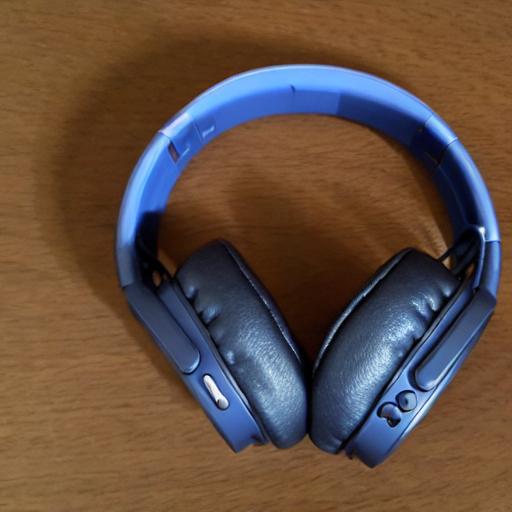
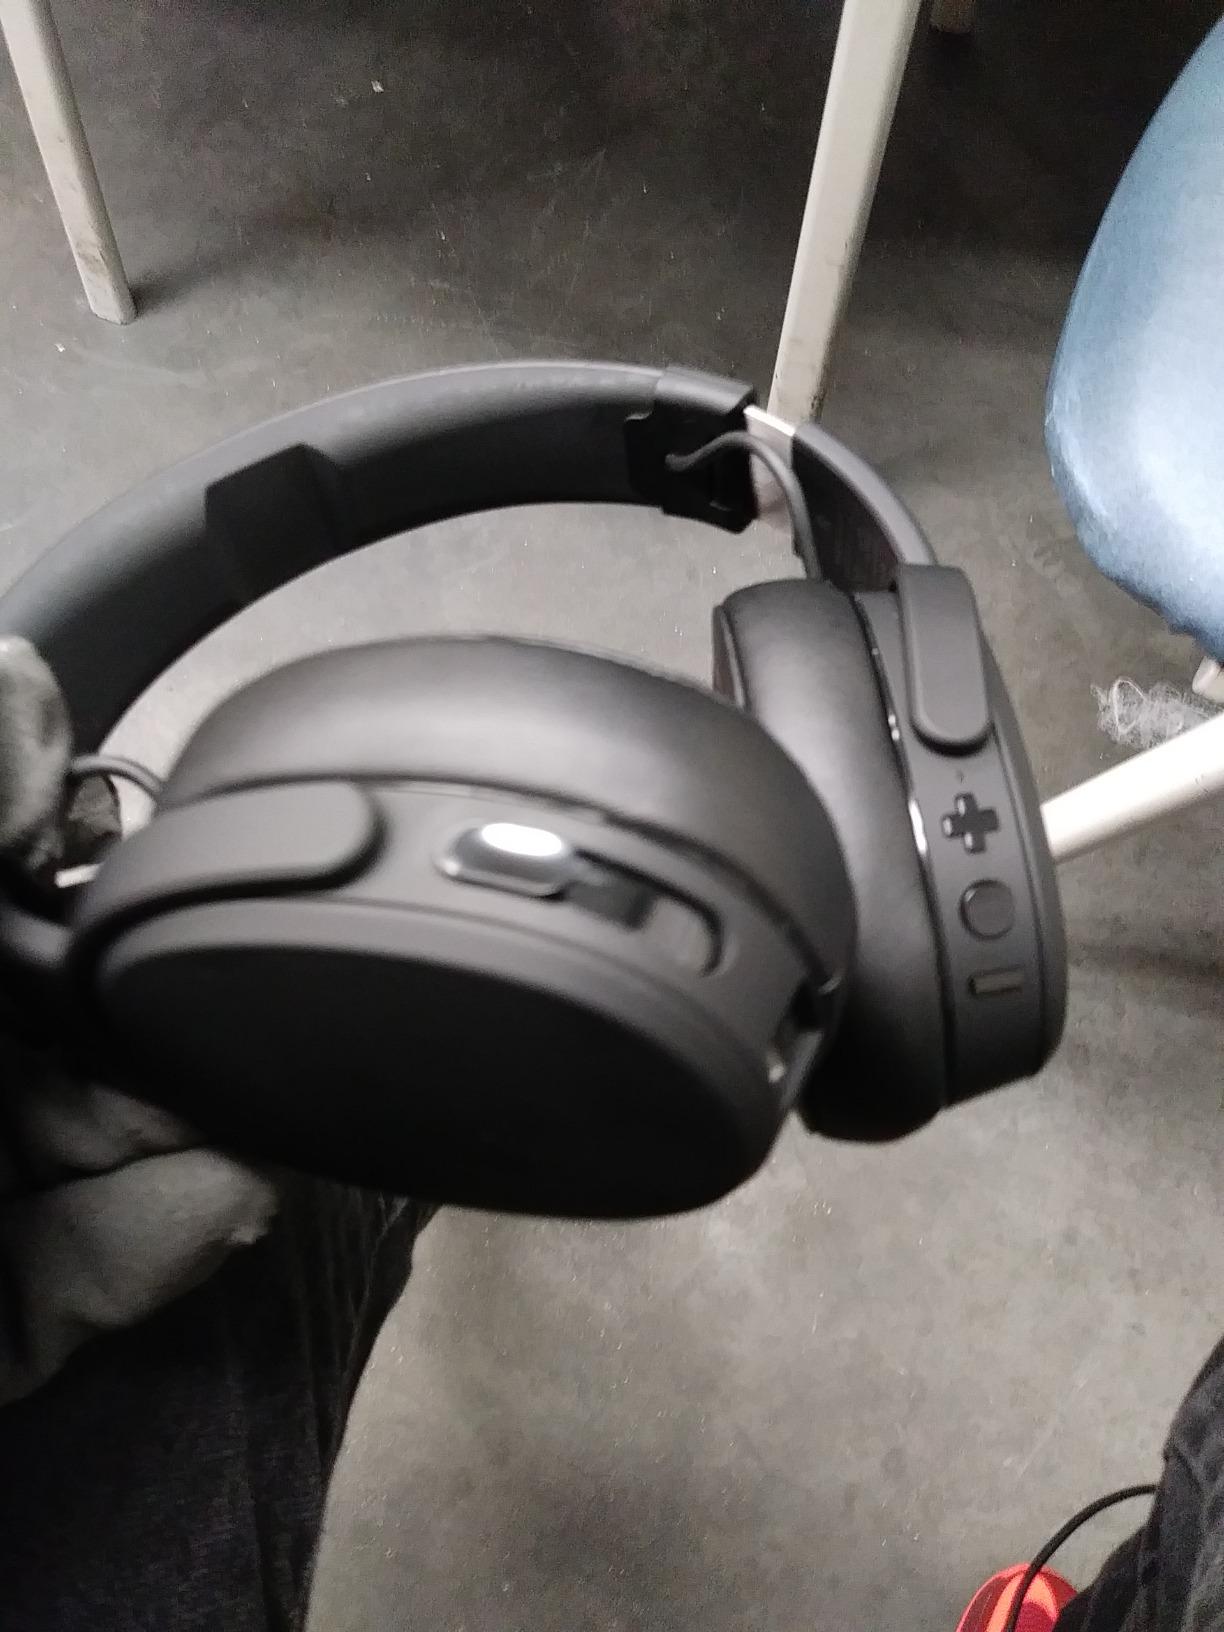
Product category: headphones
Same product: no